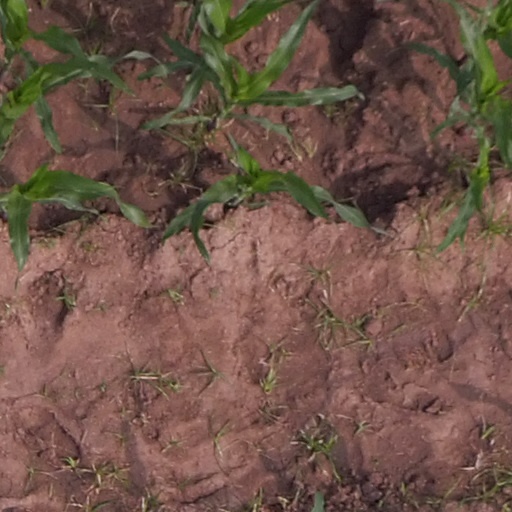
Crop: maize; corn